The Church of Jesus Christ of Latter-day Saints in Ghana

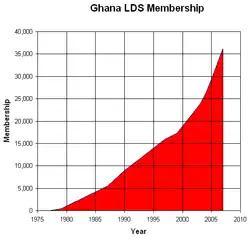
Ghana LDS membership history

In 1962, the LDS Church came to Ghana through a convert, Raphael Abraham Frank Mensah. He published a public plea for support in his religious efforts and a woman living in England read them. The woman was not a member of the LDS Church, but sent material she received from the church's missionaries to Mensah in Ghana. Upon reading the material, Mensah organized his own informal congregation in Accra. He reached out to church president David O. McKay asking for more literature, missionaries, and assistance, but official church support did not come. In 1964, he gave Joseph William Billy Johnson a copy of the Book of Mormon. Johnson converted and became an industrious leader. He organized branches and converted many people, despite persecution from others in his country. Without any official recognition from church headquarters, leaders established a primary school called the Brigham Young Educational Institute and congregations in Cape Coast. There were unofficial visits from church members during this time, beginning with Virginia Cutler of Brigham Young University, who was also a visiting professor at the University of Ghana. She sent literature and encouraged the members to continue in the faith. Others from church headquarters that met with members were M. Neff Smart, Merrill J. Bateman, Edwin Q. "Ted" Cannon, and Lynn M. Hilton. All these visits were unofficial. During Hilton's visit, he recalls members passing around a Book of Mormon that was so used, its pages were folded and dark. Members exchanged it and read for a few minutes at a time. Ghana Land Registry recognized the church as legal in 1969.